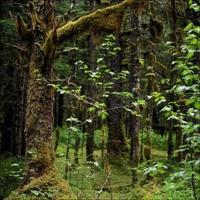
Weather: cloudy or overcast